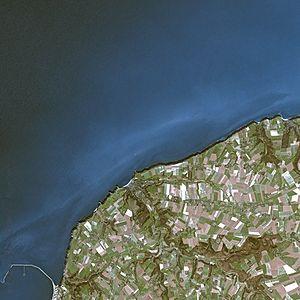
Étretat est une commune française située dans le département de la Seine-Maritime en région Normandie.